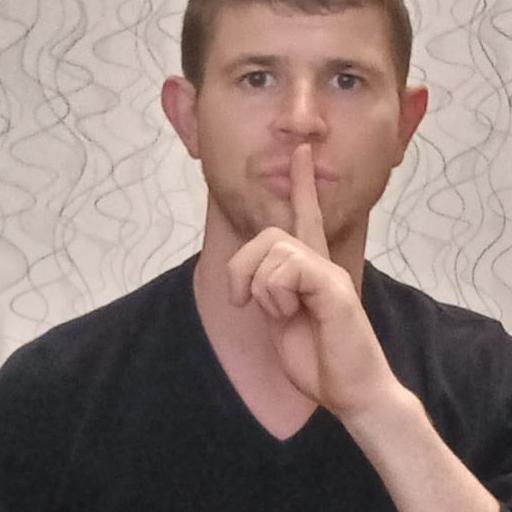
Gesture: mute